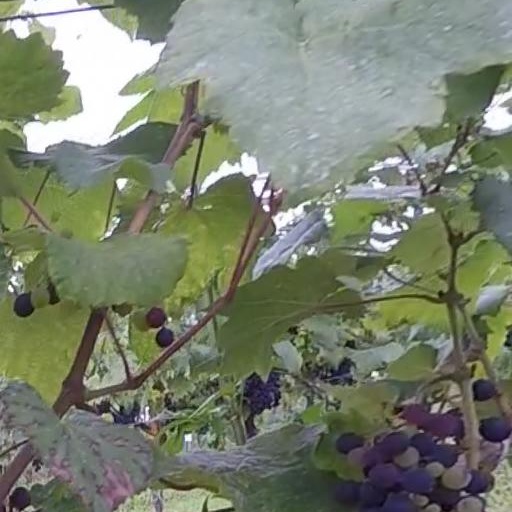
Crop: grape